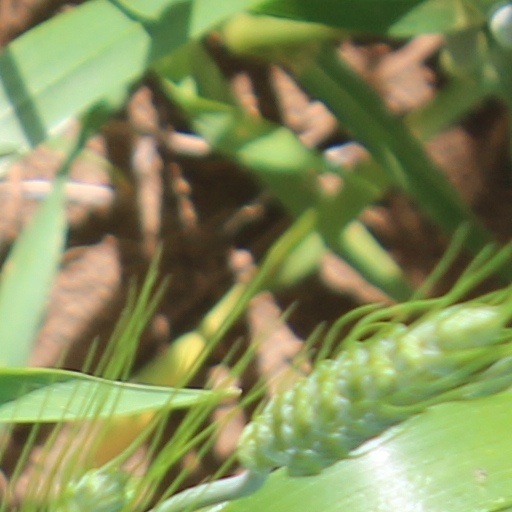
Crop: wheat